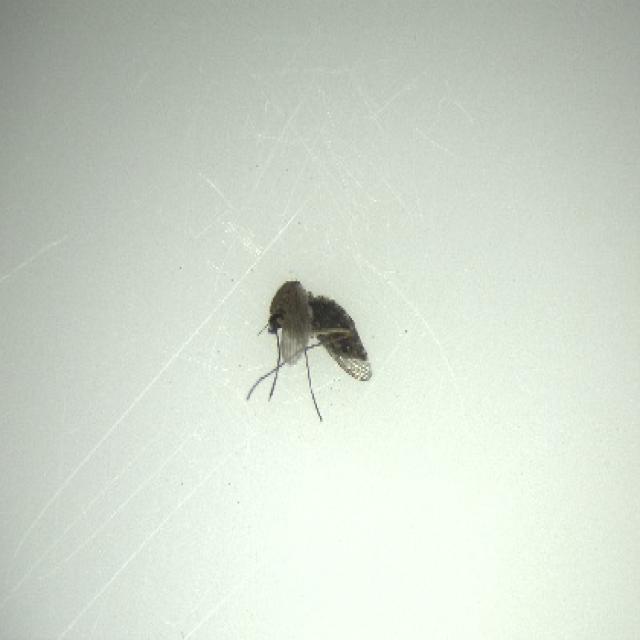
Species: culex_tritaeniorhynchus